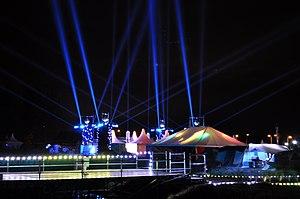
OHM 2013 - http://ohm2013.org/